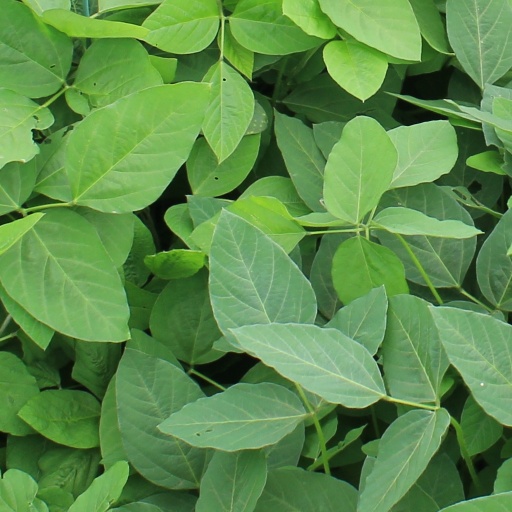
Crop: soybean